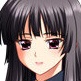
Portrait style: Anime Portrait